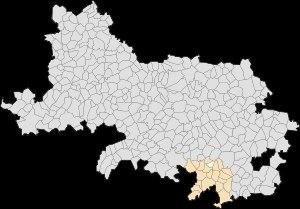
Sapignies est une commune française située dans le département du Pas-de-Calais en région Hauts-de-France.